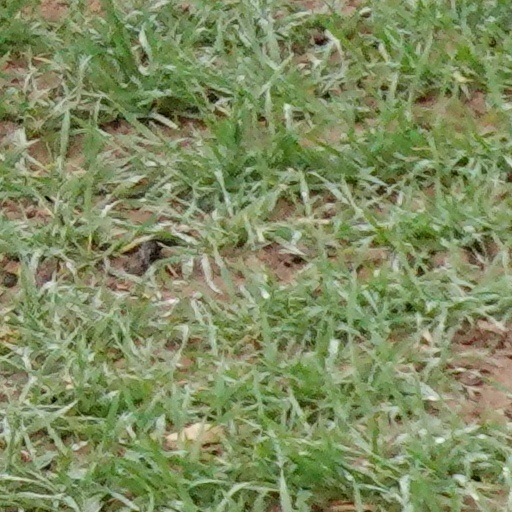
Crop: wheat